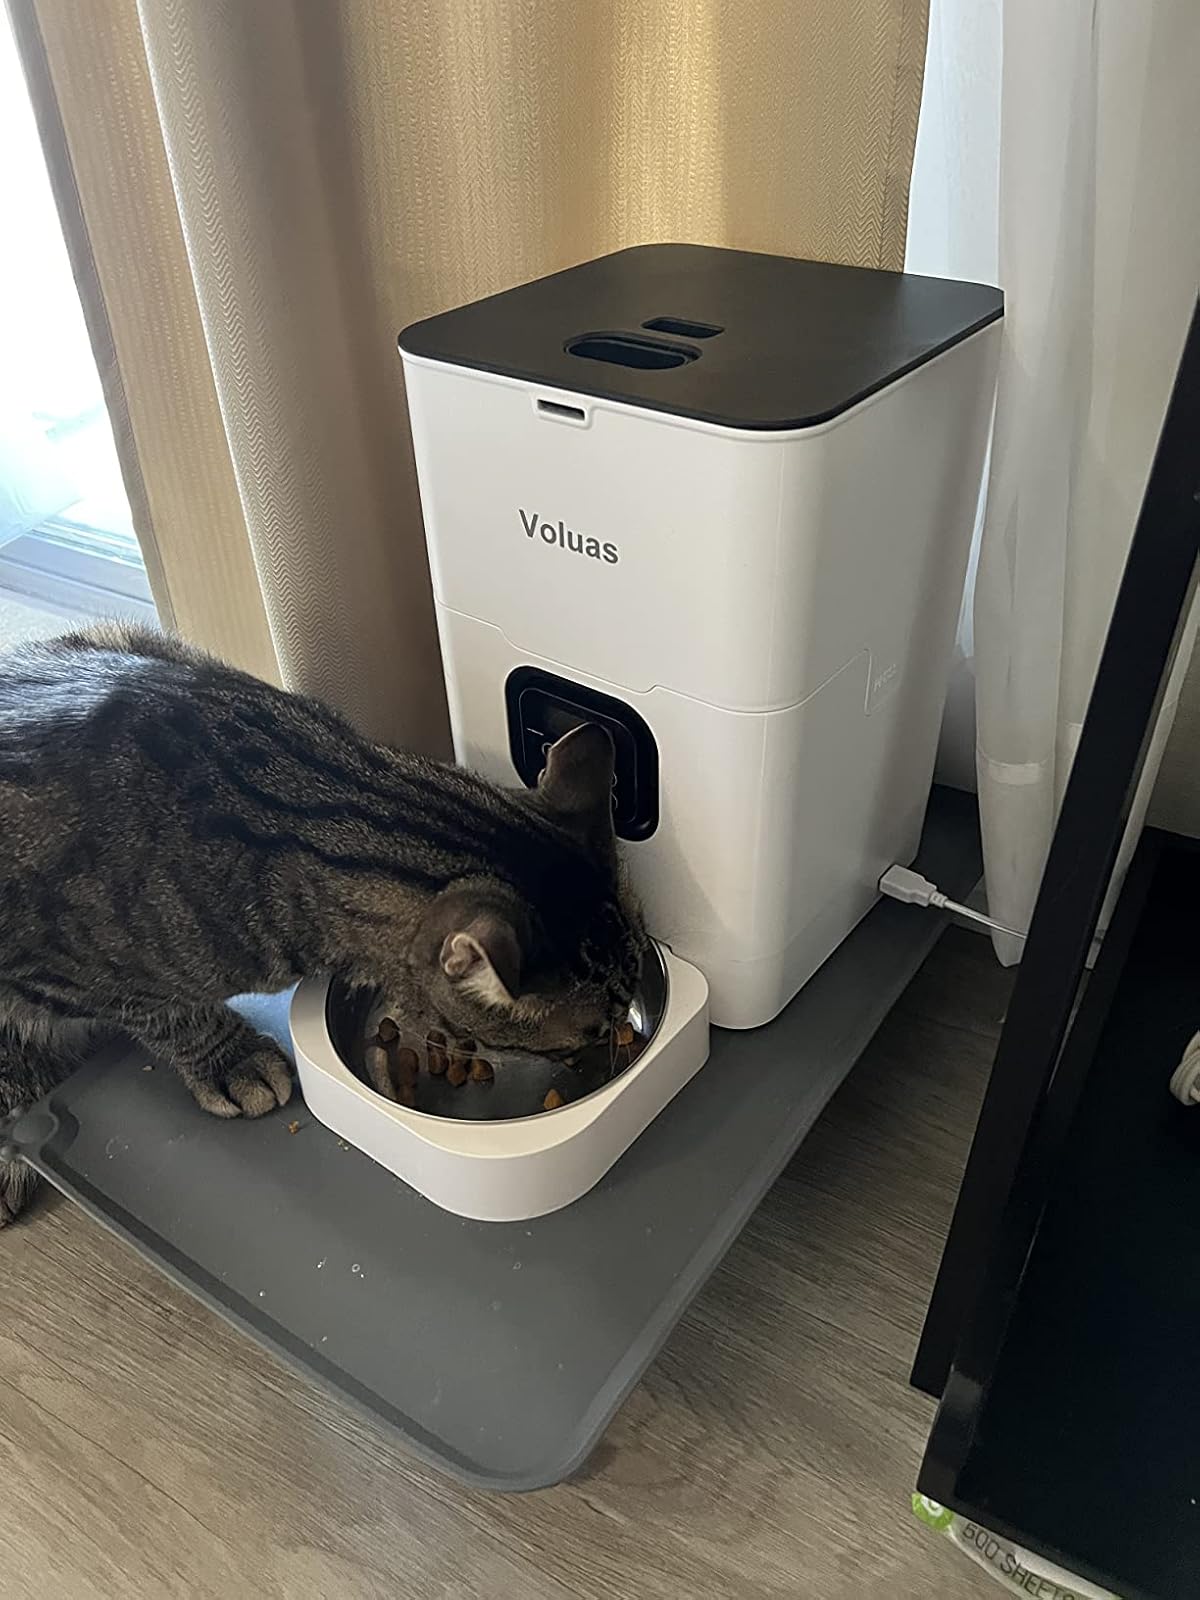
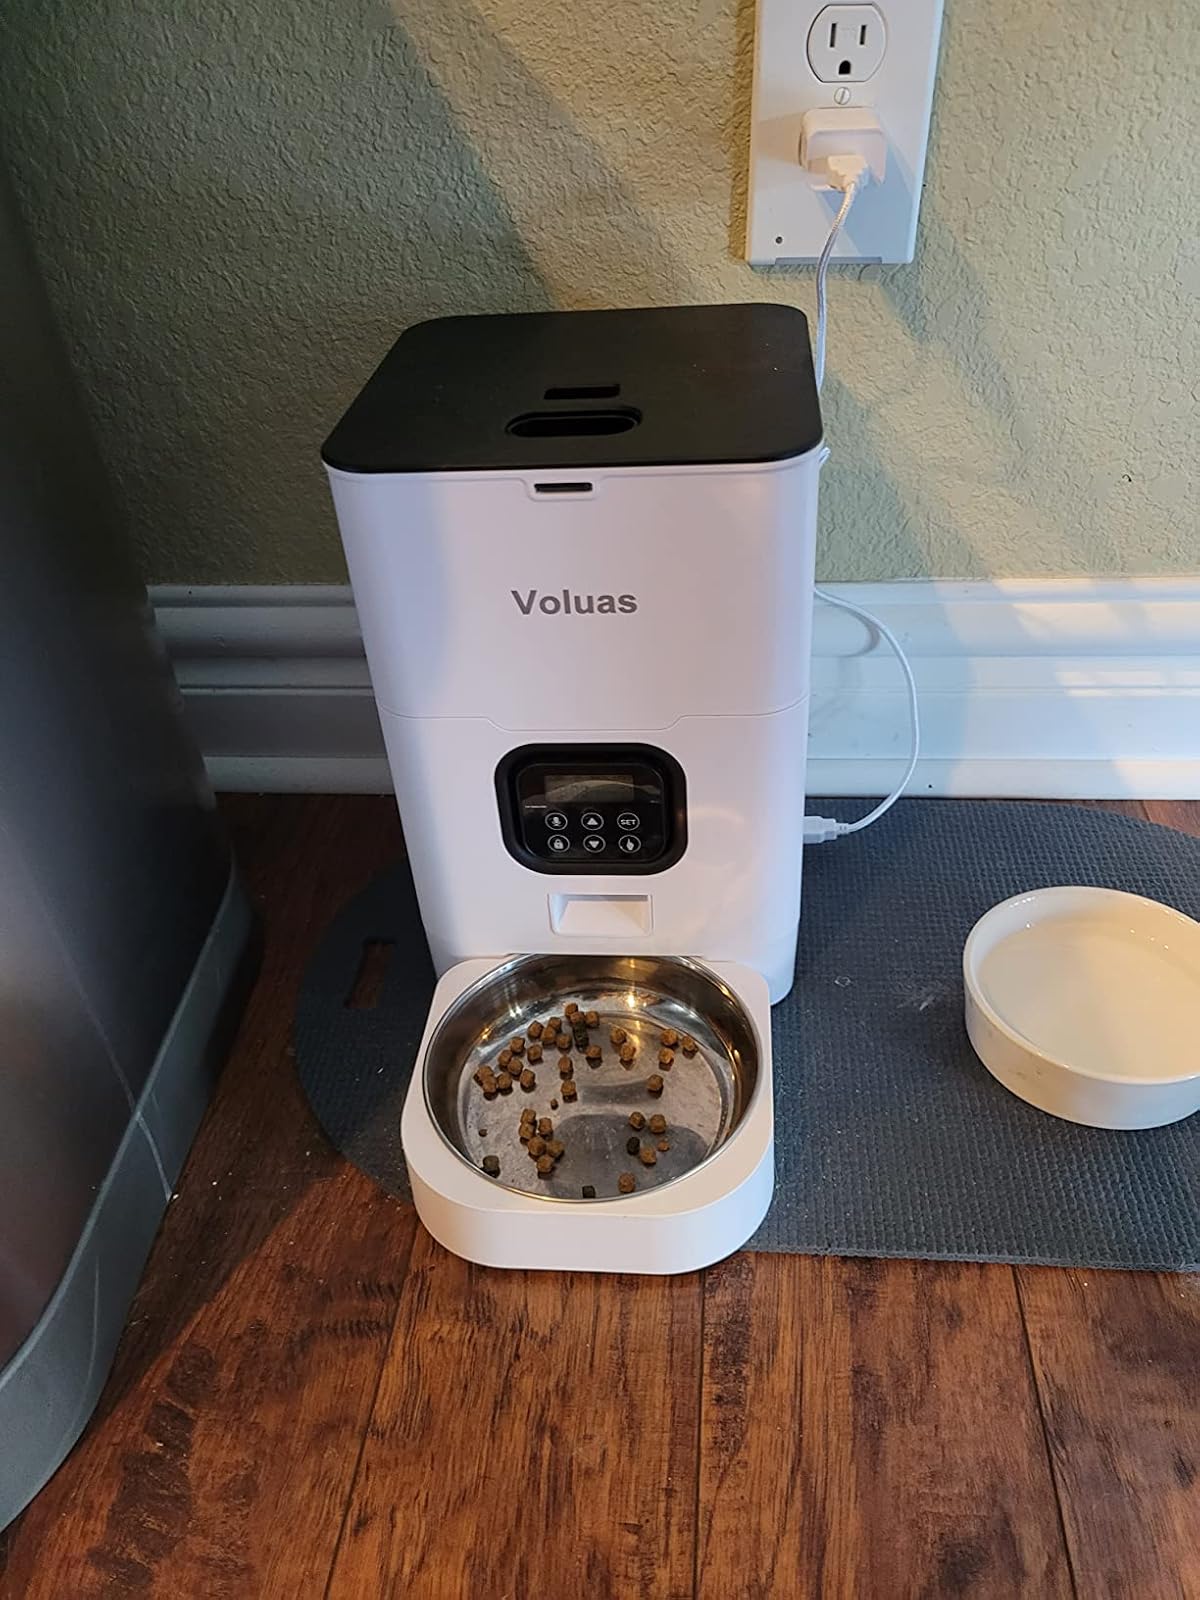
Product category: items_feeder
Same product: yes